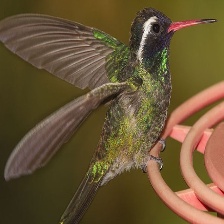
Species: WHITE EARED HUMMINGBIRD
Scientific name: BASILINNA LEUCOTIS
ImageNet parent category: hummingbird